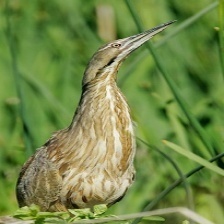
Species: AMERICAN BITTERN
Scientific name: BOTAURUS LENTIGINOSUS